Spirit Day

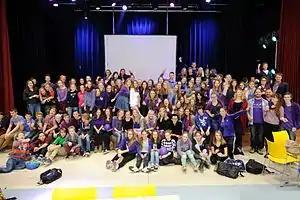
Students of "Het Baarnsch Lyceum" dressed in purple on "Paarse Vrijdag" 2013

In December 2010, COC Nederland named the second Friday of December ""Paarse Vrijdag"" (Purple Friday). The Gender Sexuality Alliance Network has continued to celebrate the observance annually since then.